C. Aubrey Smith

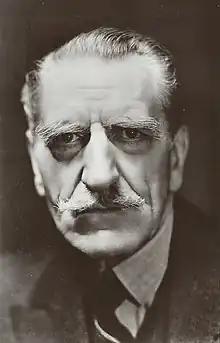
Smith in about 1940

Sir Charles Aubrey Smith (21 July 1863 – 20 December 1948) was an English test cricketer, stage and film actor. During his acting career, he acquired a niche as the officer-and-gentleman type, as in the first sound version of "The Prisoner of Zenda" (1937). In Hollywood, he organised British actors into a cricket team, much intriguing local spectators.